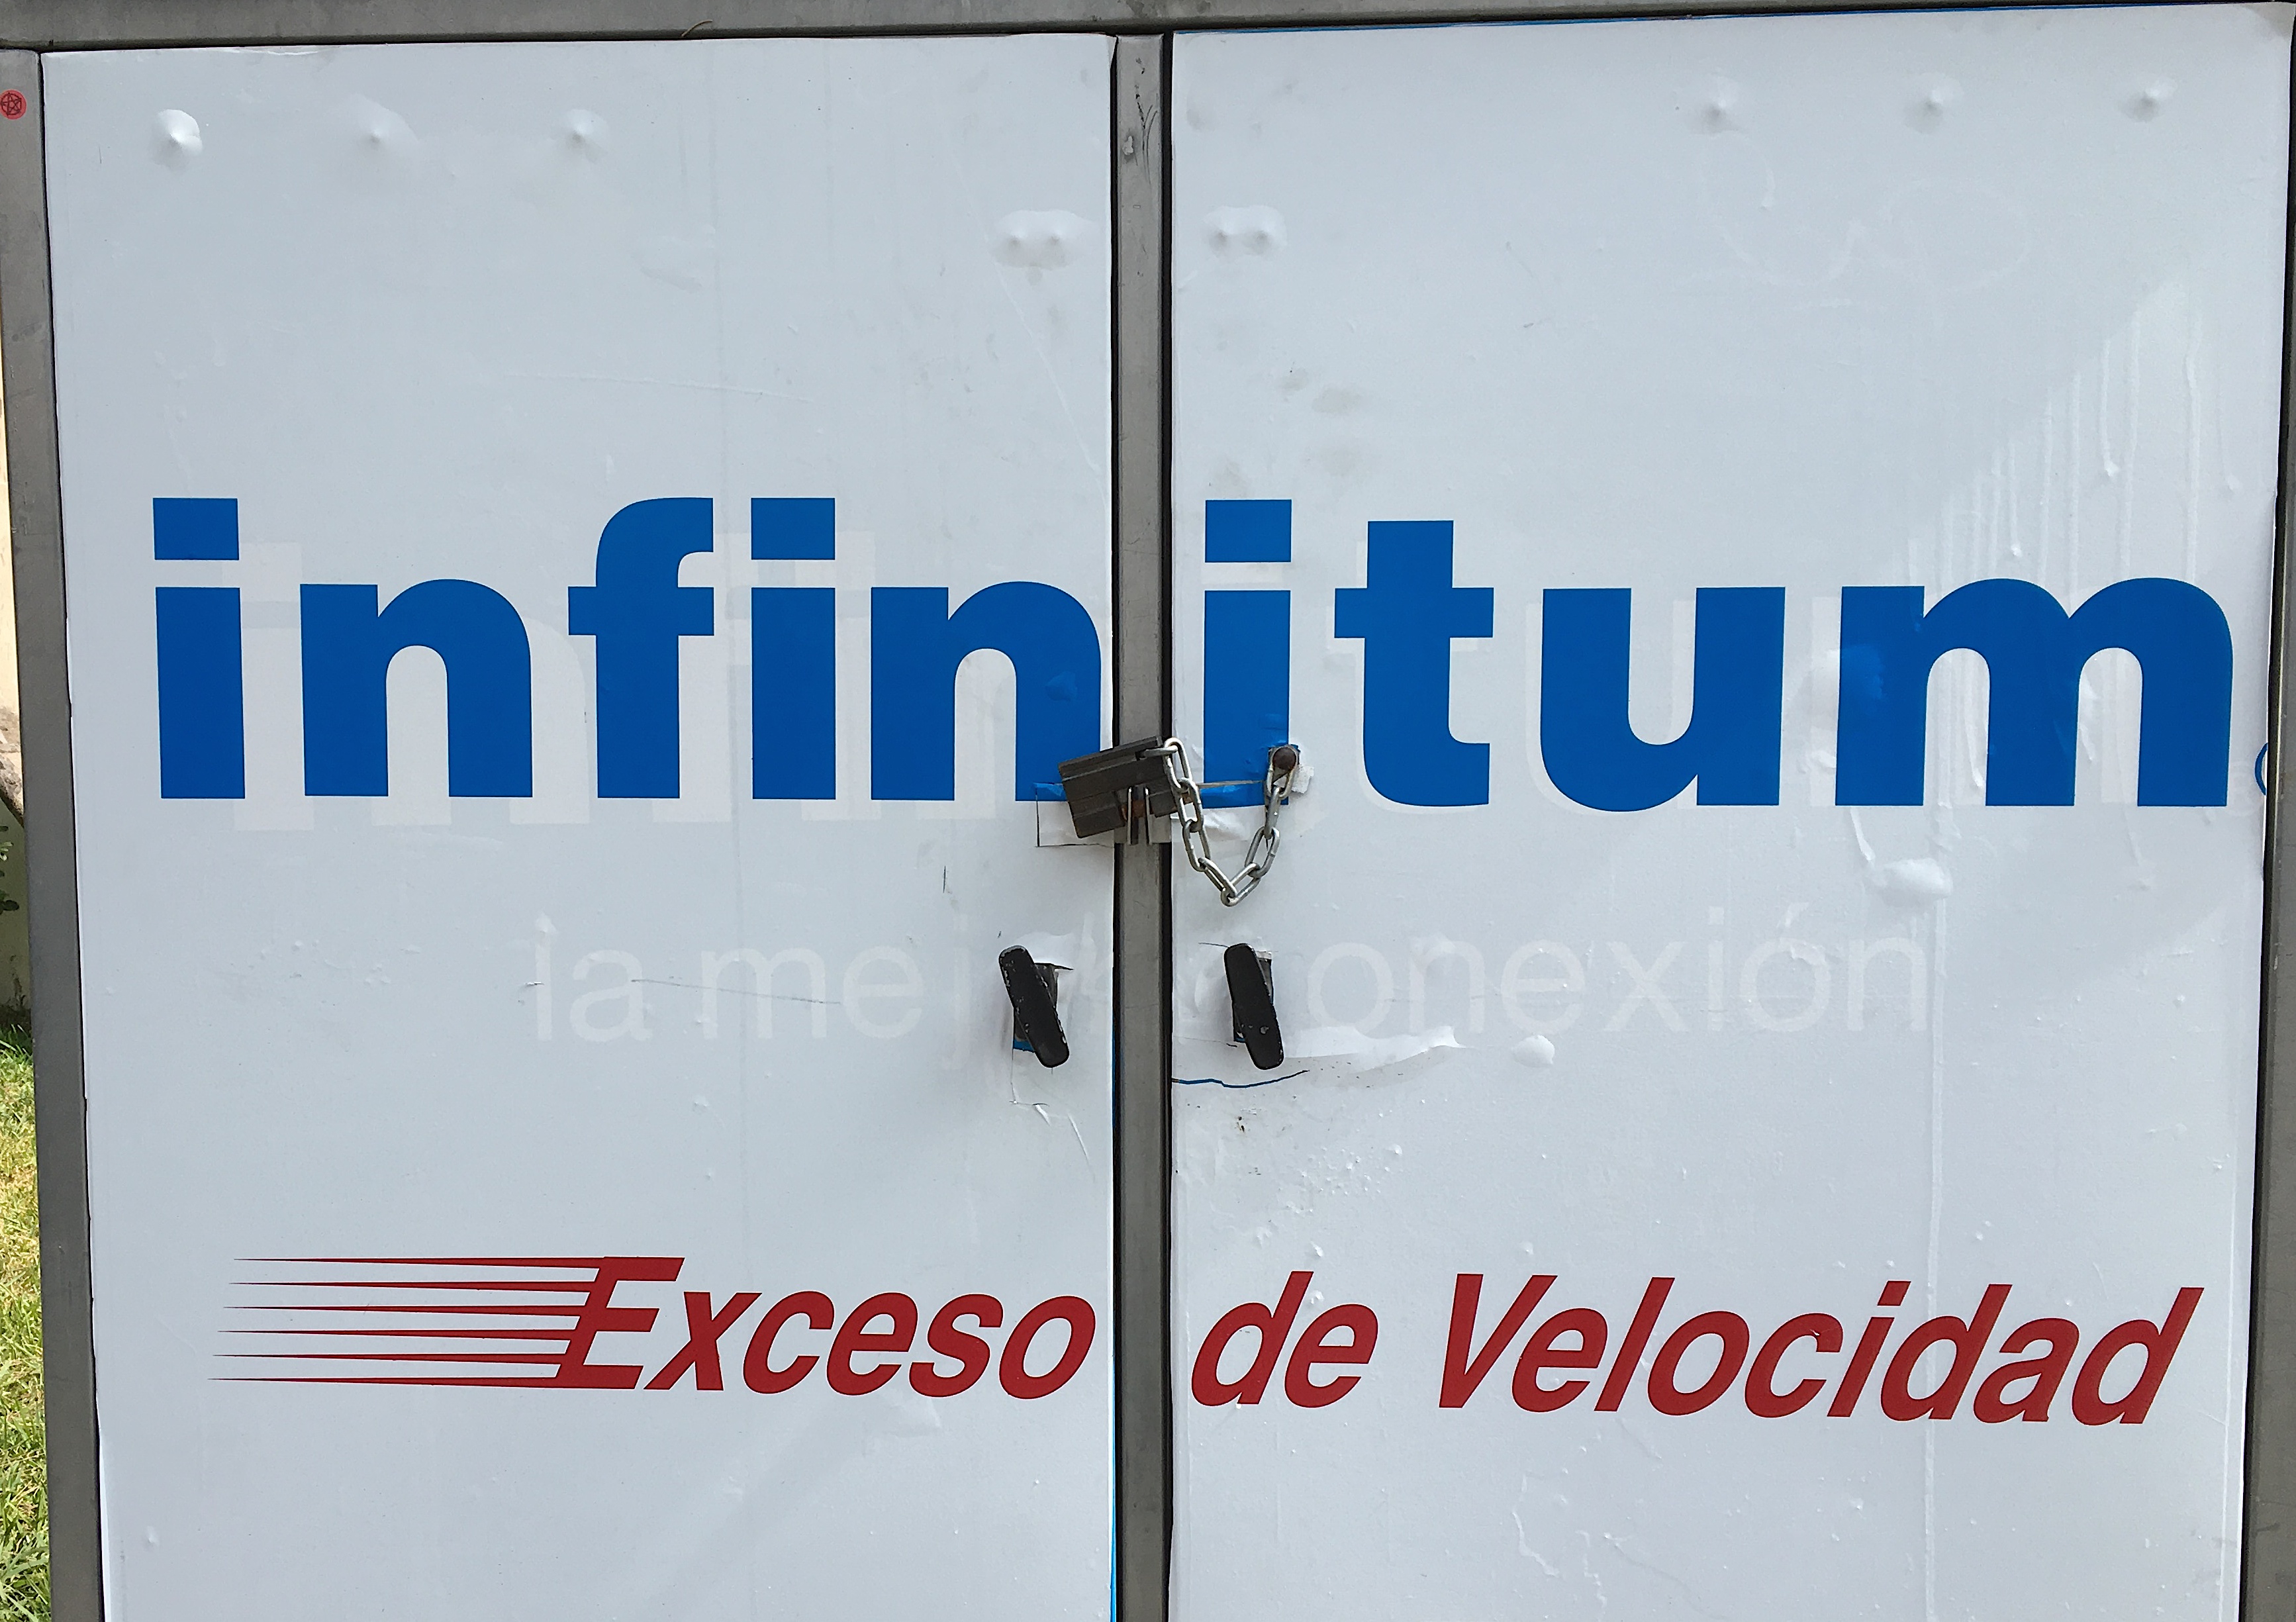
advertising, sign, banner, street sign, signage, brand, presentation